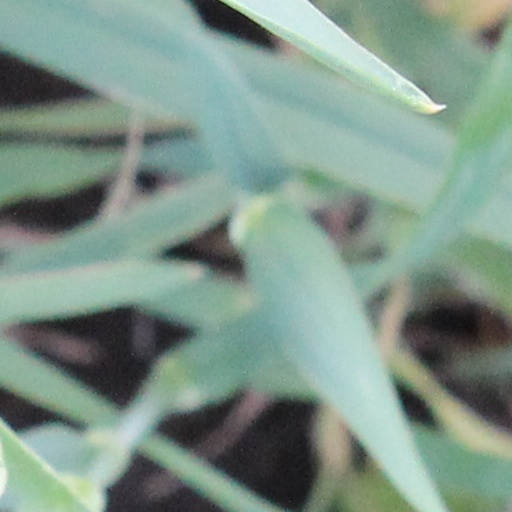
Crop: wheat